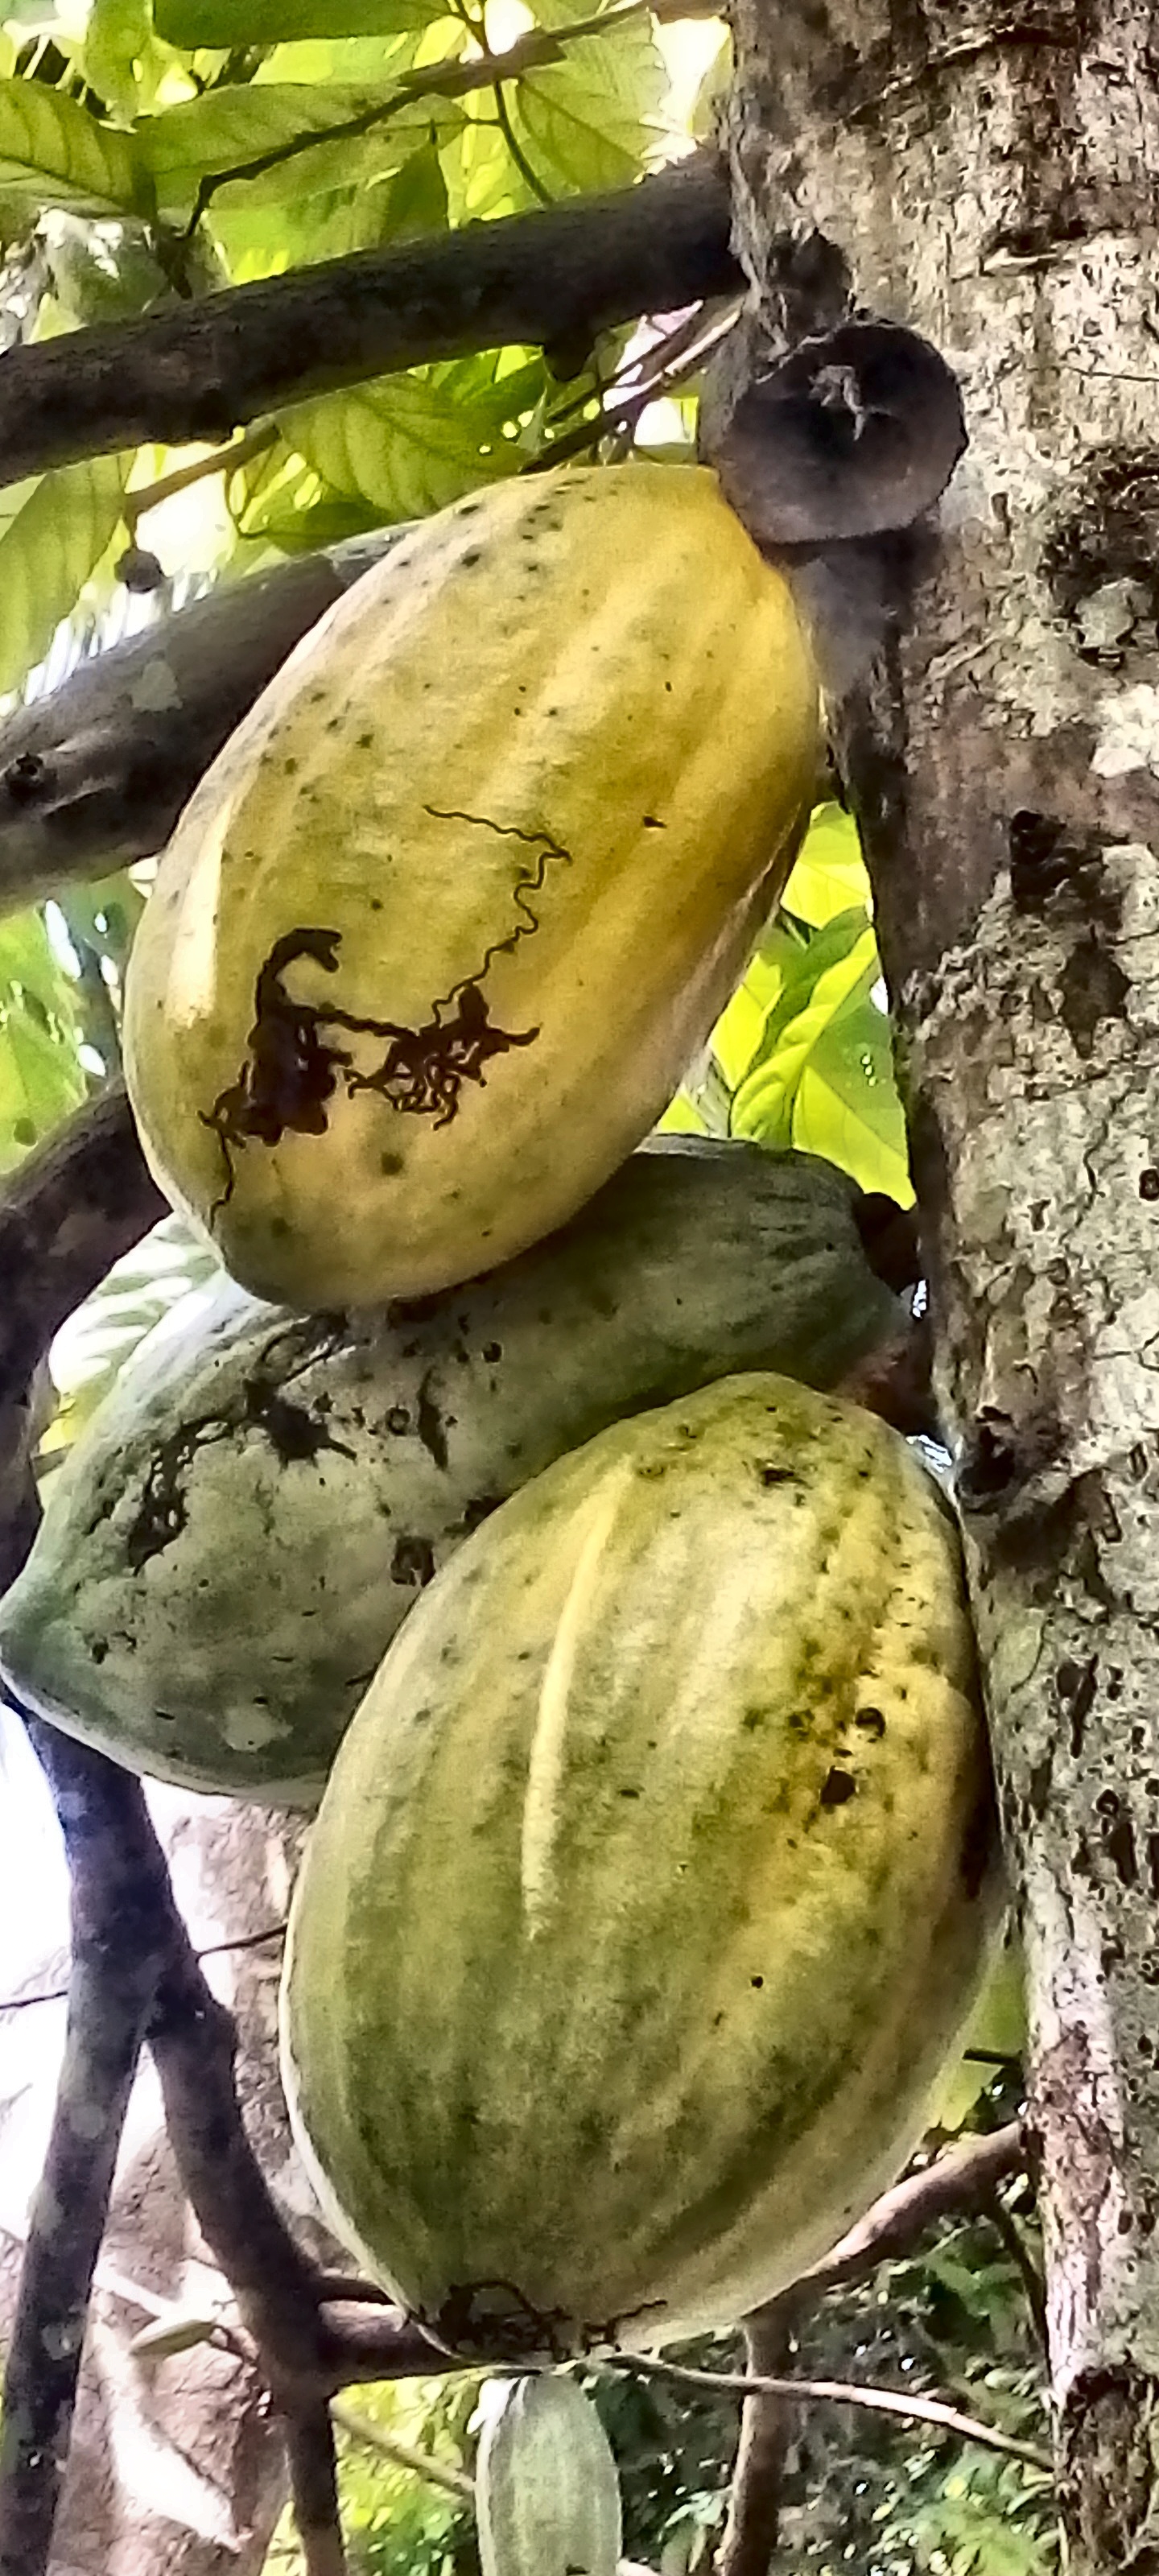
Maturity: mature
Variety: Amelonado